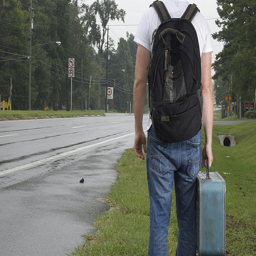
A man on the side of the road holding a suitcase and wearing a backpack.
A young man carries a black backpack and a blue suitcase.
a man with a suitcase standing on the side of a road
A man is standing on the street with his suitcase
A man with a blue suit case waits by the side of the road